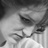
Emotion: sad